Agriculture in North Macedonia

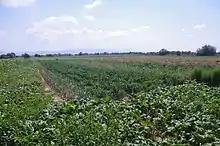
Fields in Pelagonia

After the Second World War, the Communist regime began a vast re-planning of agriculture, a sector still largely dominant in the Macedonian economy. The properties of exiles, foreigners, monasteries, formerly private companies, and banks, were nationalised, and half of the total was allocated to farmers who had supported the fight against fascism. The rest was left to planned industrial agriculture, and was divided between several cooperatives. All private estates were reorganised so that one family had between 20 and 35 hectares of land.